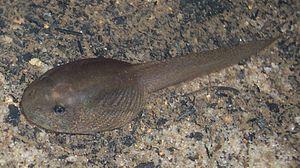
Tétard de Heleiporus australicus, grenouille australienne
Heleioporus australiacus est une espèce d'amphibiens de la famille des Limnodynastidae.